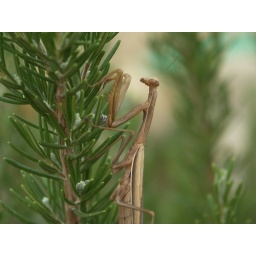
A Praying Mantis we found right outside the door to our farm house in Scansano, Tuscany taken in September 2007